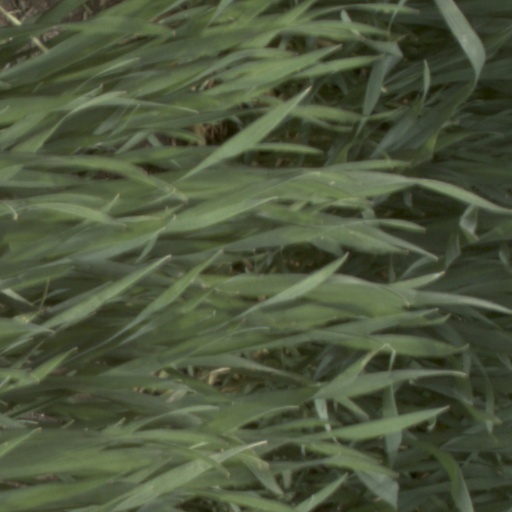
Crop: wheat